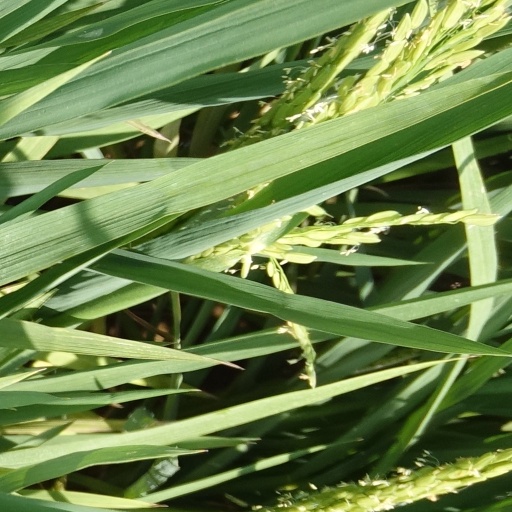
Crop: rice